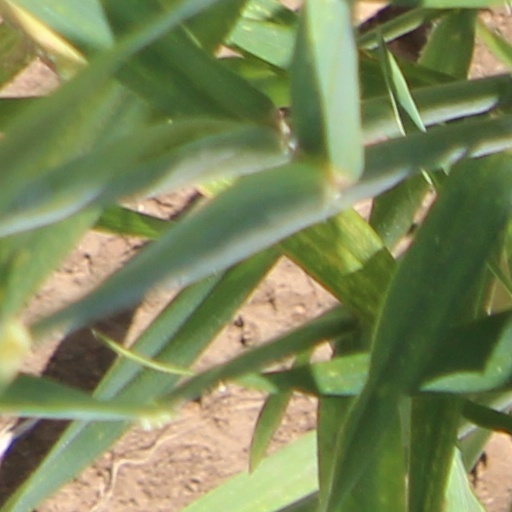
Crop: wheat